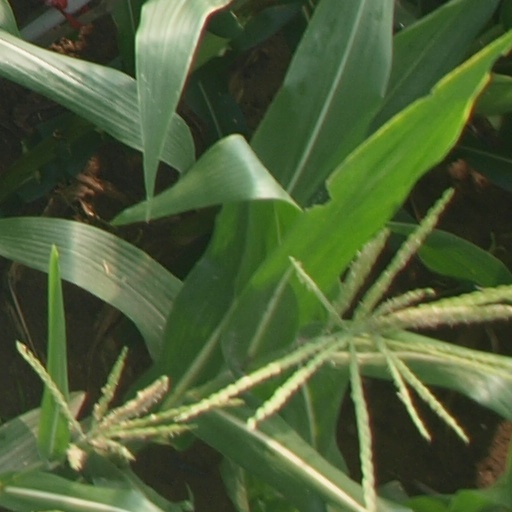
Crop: maize; corn